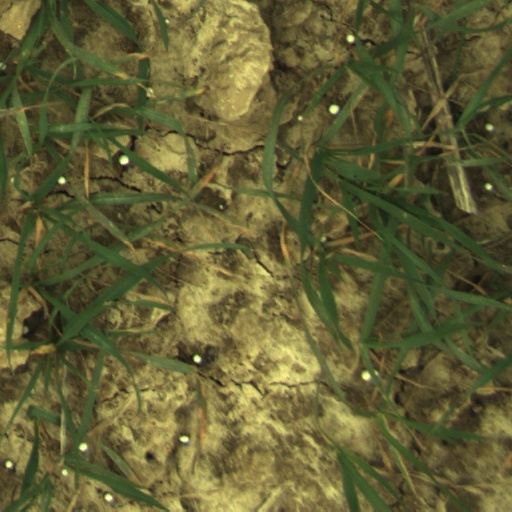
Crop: wheat